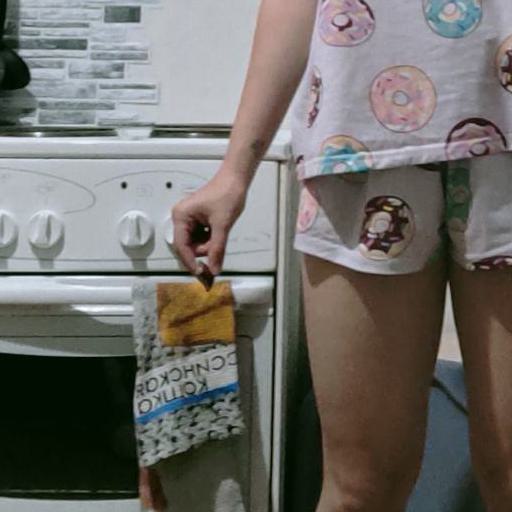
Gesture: no_gesture